Mississippian stone statuary

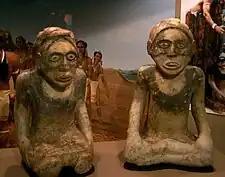
Carved stone statues from Etowah

Ten examples of this style of statuary have been found at Etowah, but the most well known and most spectacular are the pair found in a log tomb in Mound C on January 19, 1954. Based on artifacts found with them the pair are believed to have been manufactured sometime between 1250 and 1375 CE, to have spent a time as ritual objects, and then to have been buried during the late Wilbanks Phase (1325–1375 CE). The statues were damaged when found, thought to have occurred during the hasty burial at a time of warfare or social upheaval. The pair are carved from white marble and painted with red, black and green black pigments. The male is high and the female . The pair is on display at the Etowah site museum with a diorama depicting its hasty burial.